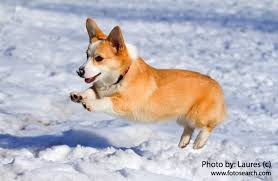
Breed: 205-n000029-Pembroke